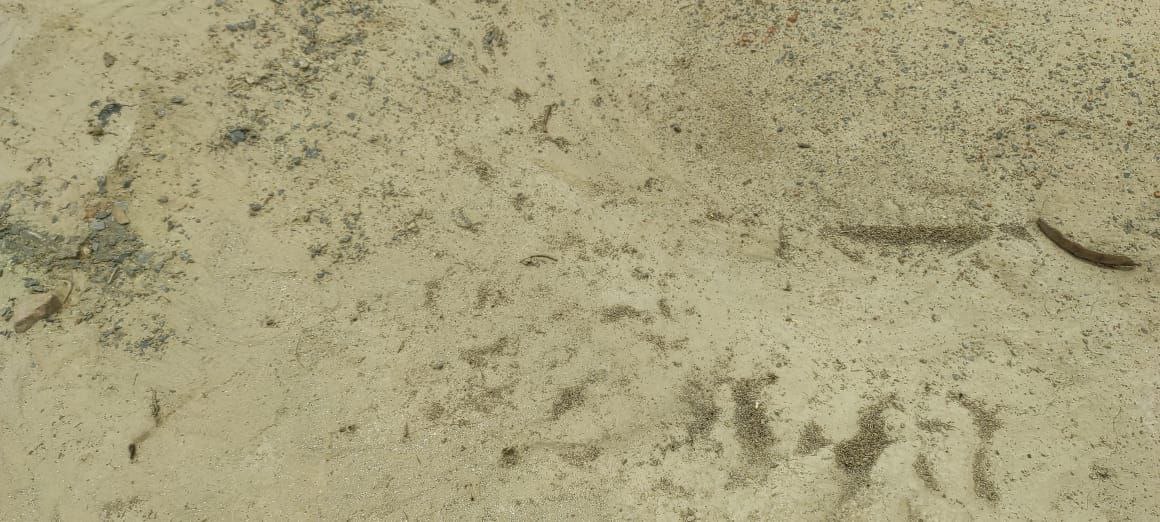
Soil type: Alluvial soil